Question: Please indicate a possible affordance area of fork that can be used for holding
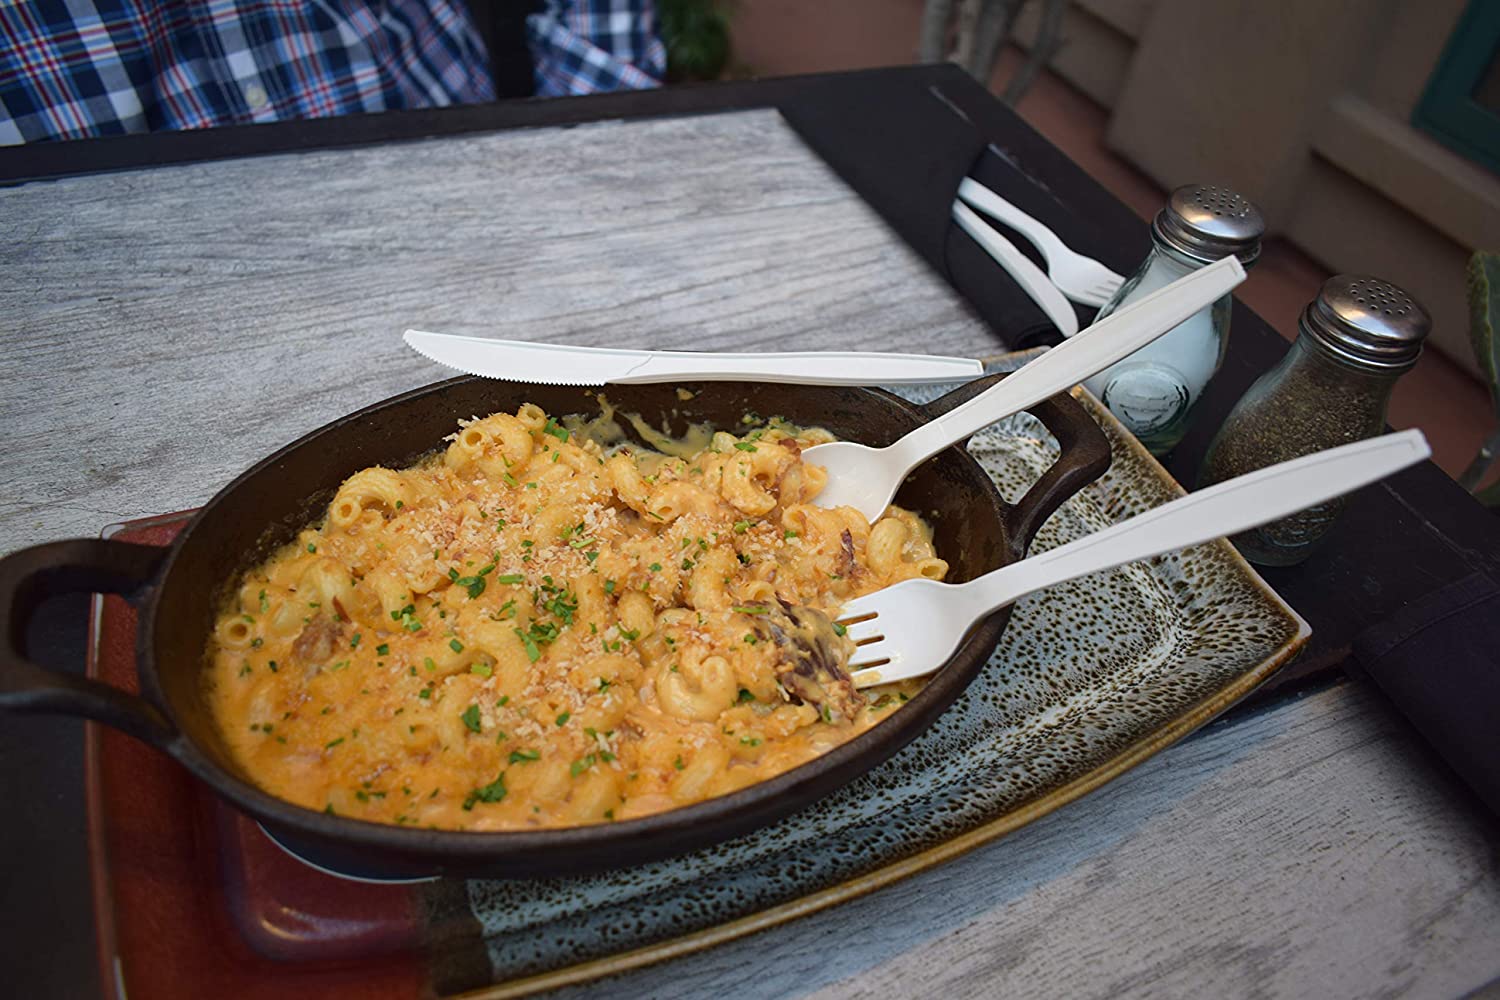
Answer: [1056.489, 260.718, 1245.365, 371.958]